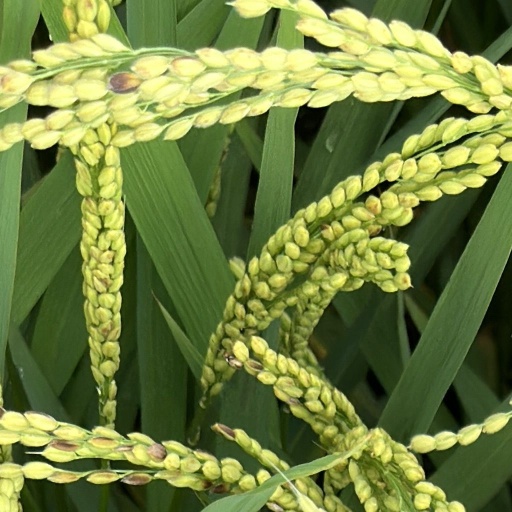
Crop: rice